Fix This Now

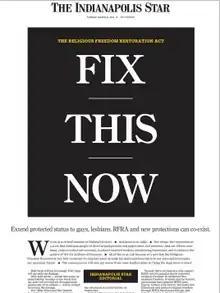
Front page of the "Indianapolis Star", March 31, 2015

"Fix This Now" was the front-page headline for "The Indianapolis Star" on March 31, 2015, referencing the newly passed "Religious Freedom" law that many said could allow businesses to deny serving LGBT couples on the basis of religious obligations.